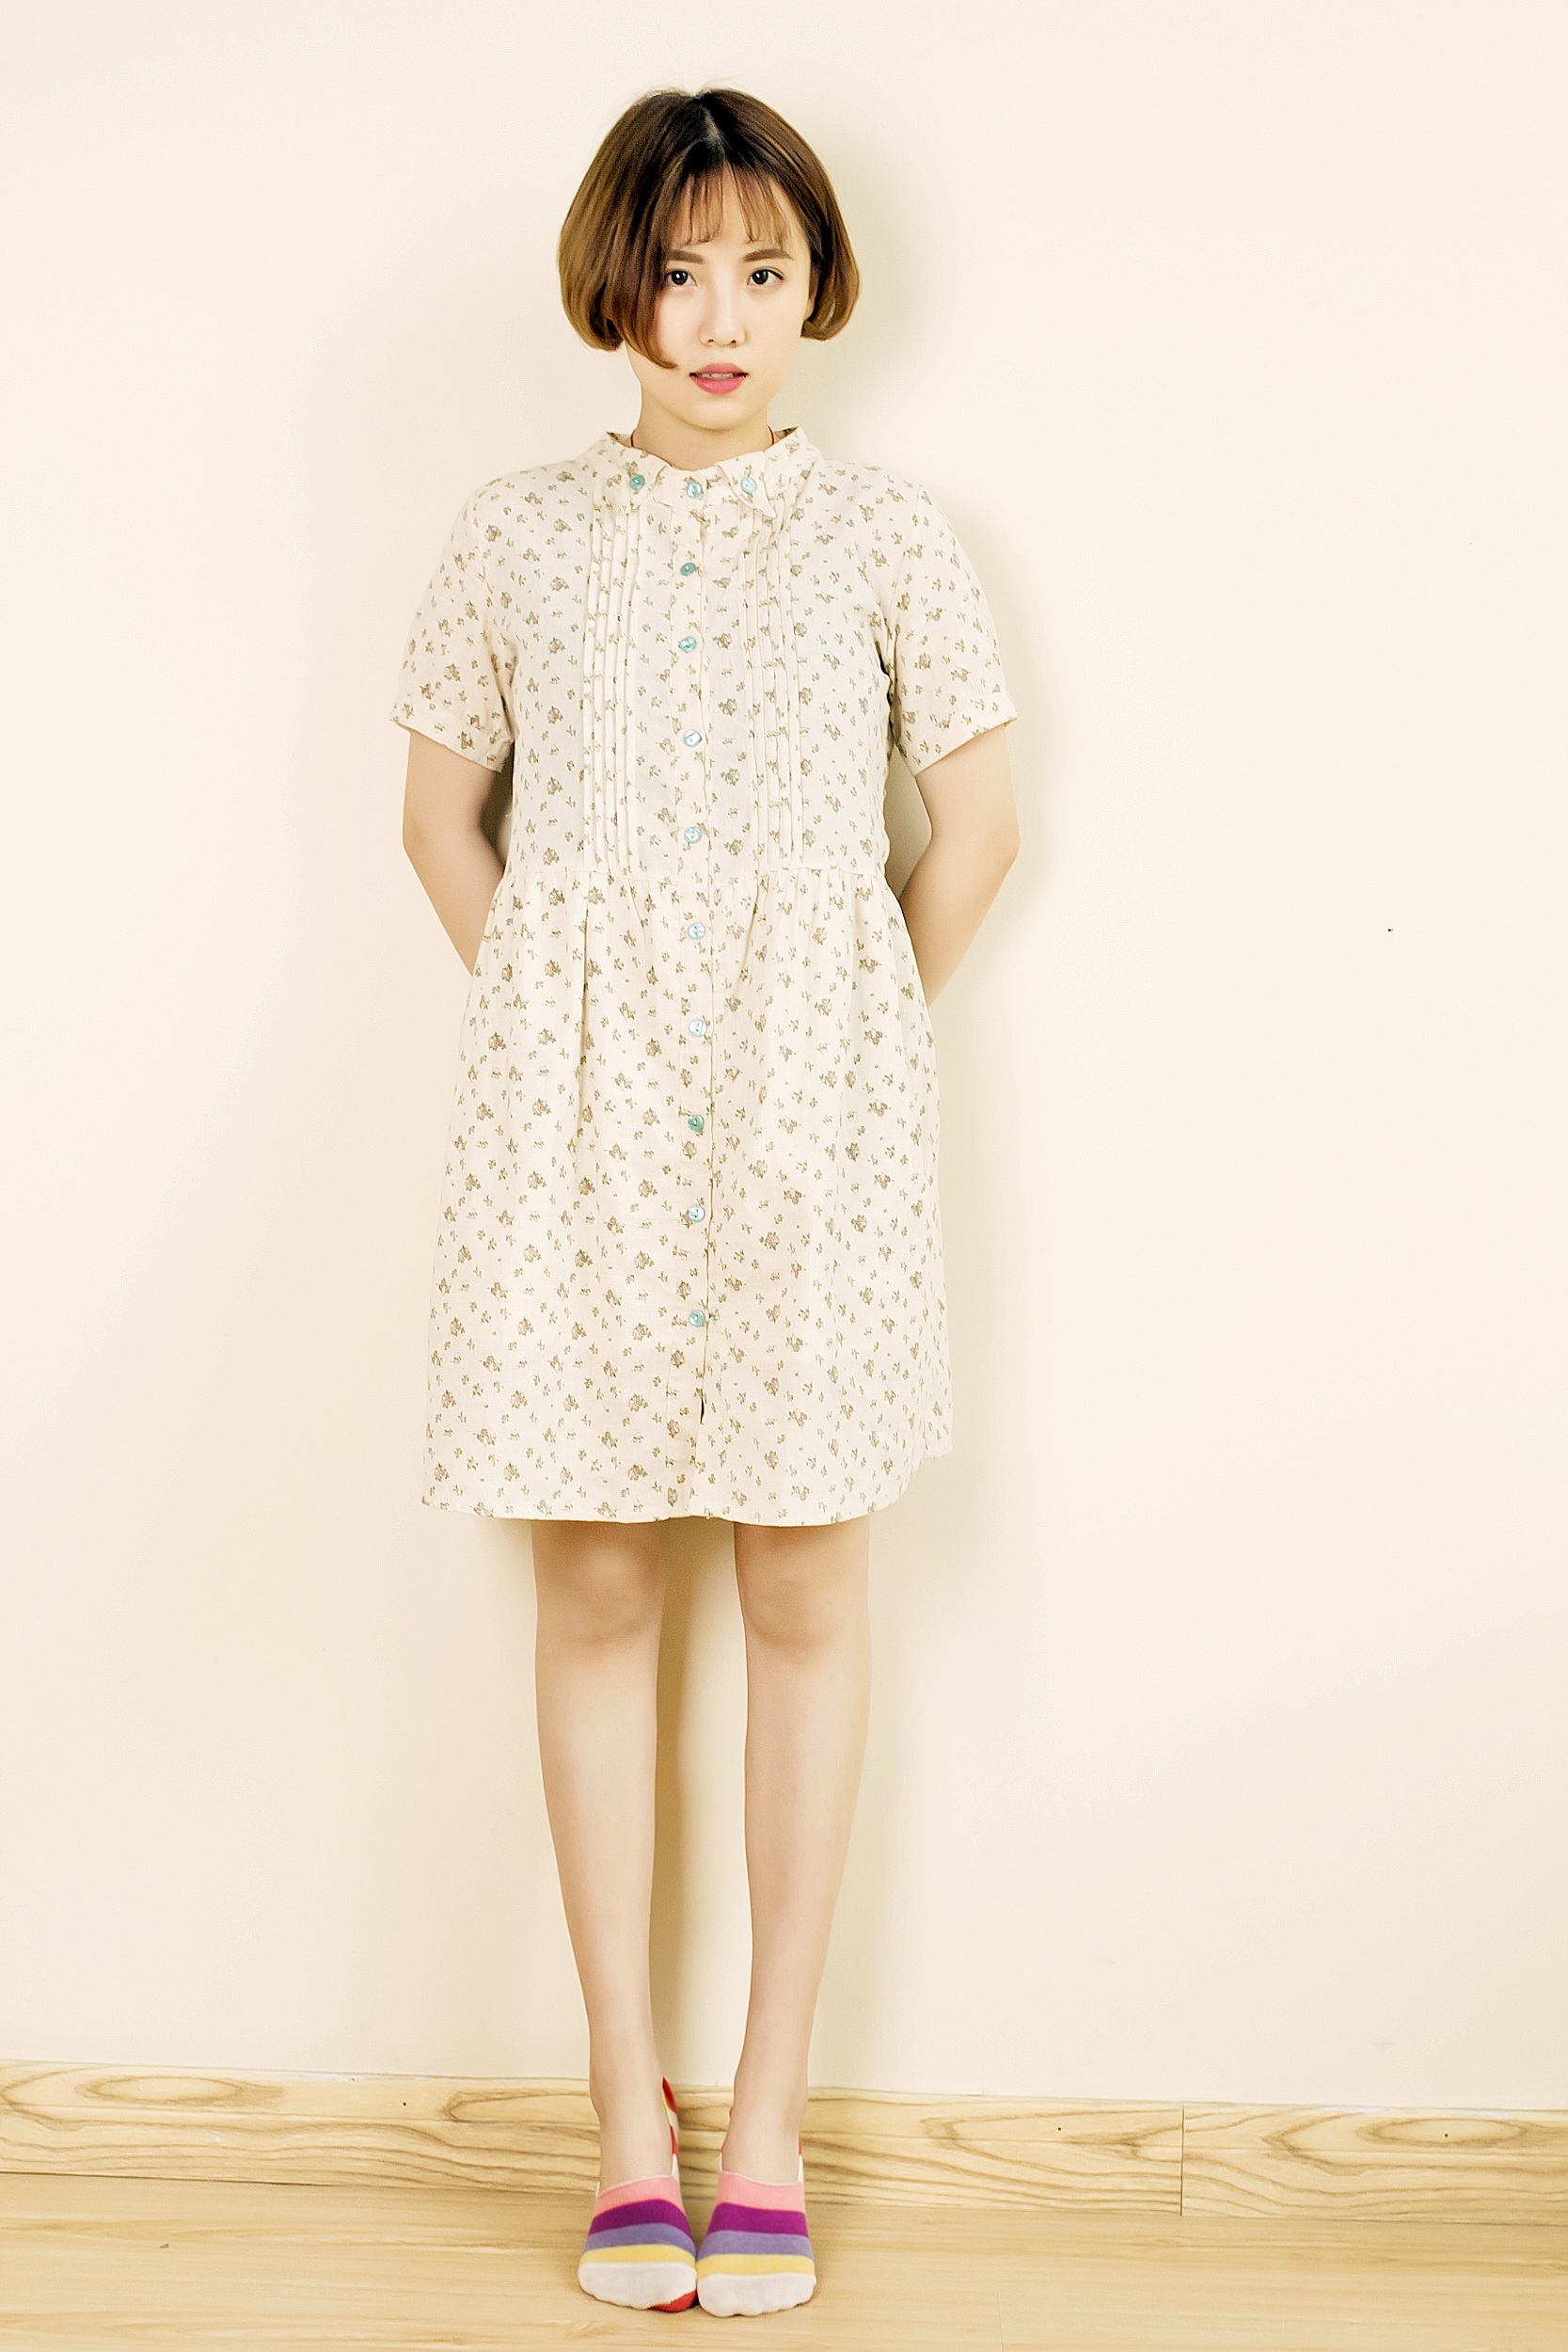
woman, photography, pattern, spring, chinese, fashion, clothing, pink, collar, polka dot, girls, dress, design, japanese, neck, sock, gown, bid, sleeve, photo shoot, juarez, floral skirt, cocktail dress